Skilled worker

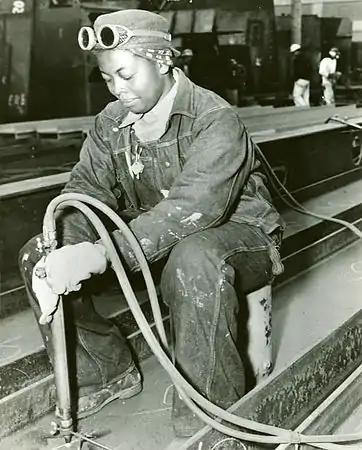
A skilled worker working at Richmond Shipyards

In the northern region of the United States, craft unions may have served as the catalyst to develop a strong solidarity in favor of skilled labor in the period of the Gilded Age (1865-1900).